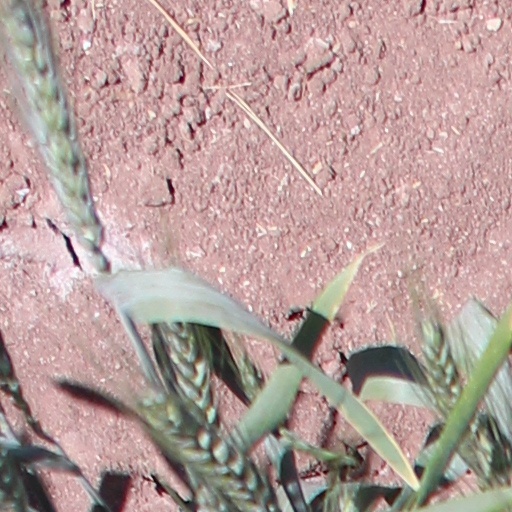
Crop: wheat